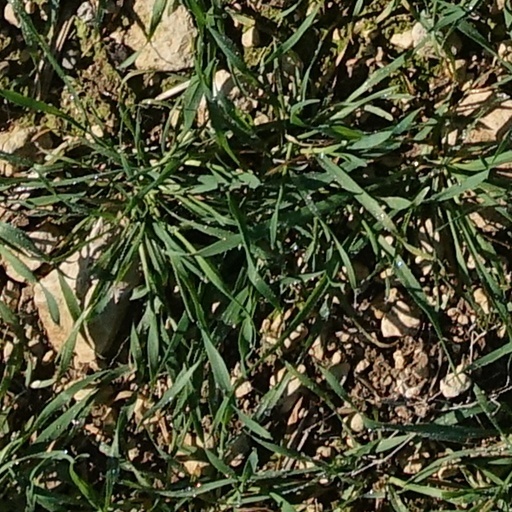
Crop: wheat